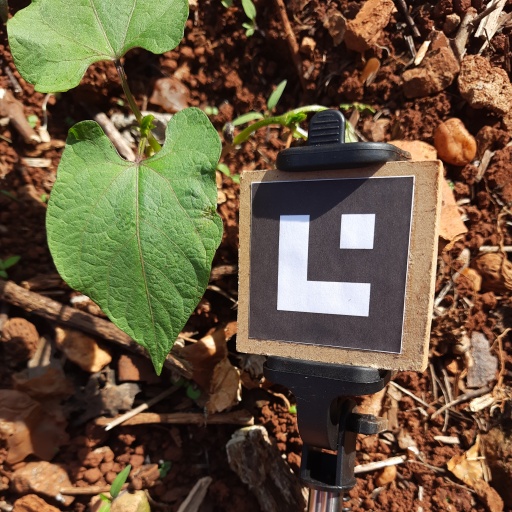
Observations: wavy surface, no eating holes, under sunlight